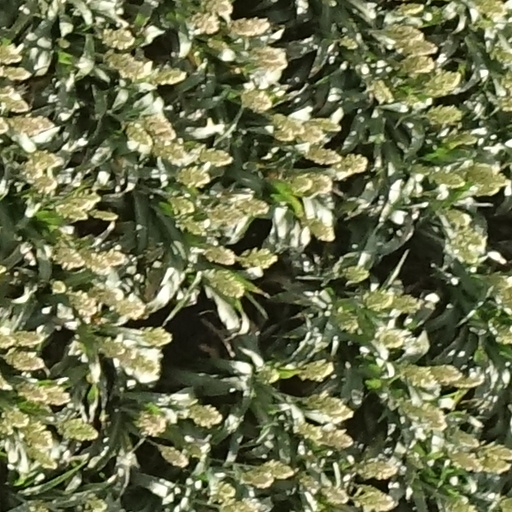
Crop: sorghum